Answer in natural language. Considering the relative positions, where is Window with respect to gray colour chair  shape square? Choose between the following options: below or above
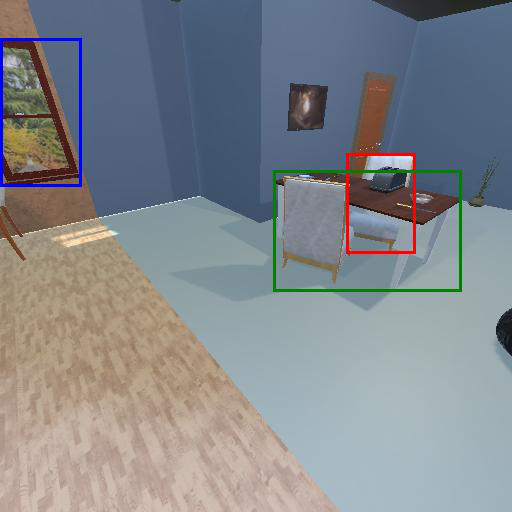
<answer>above</answer>